Swedes (tribe)

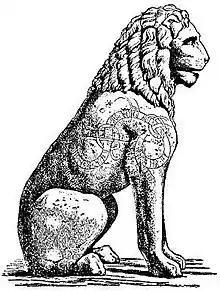
Piraeus Lion drawing of curved lindworm. The runes on the lion tell of Swedish warriors, most likely Varangians, mercenaries in the service of the Byzantine (Eastern Roman) Emperor.

In modern North Germanic languages, the adjectival form "svensk" and its plural "svenskar" have replaced the name "svear" and is, today, used to denote all the citizens of Sweden. The distinction between the tribal Swedes ("svear") and modern Swedes ("svenskar") appears to have been in effect by the early 20th century, when "Nordisk familjebok" noted that "svenskar" had almost replaced "svear" as a name for the Swedish people. Although this distinction is convention in modern Norwegian, Danish and Swedish, Icelandic and Faroese do not distinguish between "svíar" (Icelandic) or "sviar" (Faroese) and "sænskir" (Icelandic) or "svenskarar" (Faroese) as words for modern Swedes.